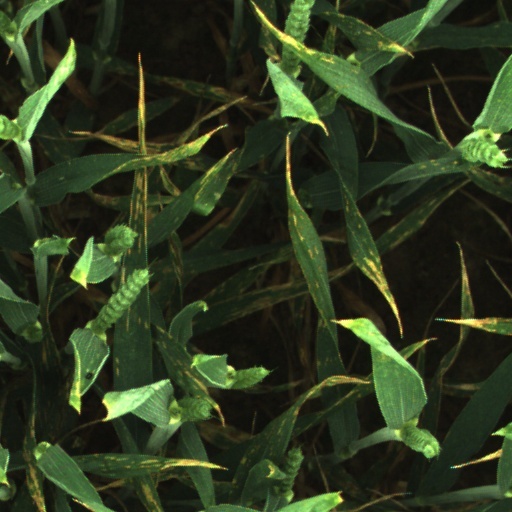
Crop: wheat